Adam Schiff

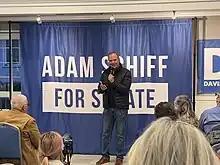
Adam Schiff at his first Senate campaign event in Davis, February 2023

In February 2019, Representative Ilhan Omar tweeted, "It's all about the Benjamins baby" in reference to American politicians' support for Israel and invoked the American Israel Public Affairs Committee (AIPAC). The tweet received widespread bipartisan condemnation, including from Schiff, for implying that lobby money was fueling American politicians' support of Israel. Schiff said it was "never acceptable to give voice to, or repeat, anti-Semitic smears".